Howard Webster Byers

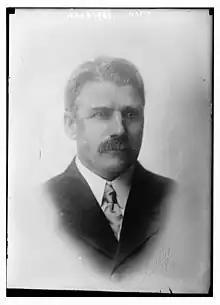

Born in Woodstock, Richland County, Wisconsin, Byers moved with his parents to Hancock County, Iowa. Byers was educated in the public schools in Wisconsin and Iowa. Byers read law and was admitted to the Iowa bar in 1888. He practiced law in Harlan, Iowa. From 1894 to 1898 and from 1900 to 1902, Byers served in the Iowa House of Representatives and was a Republican. He also served as speaker of the house. Then from 1907 to 1909, Byers served as Iowa Attorney General. He moved in Des Moines, Iowa. Byers died at a hospital in Des Moines, Iowa.